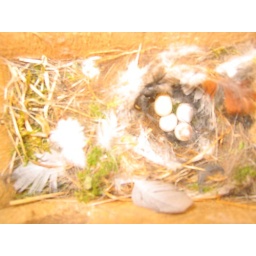
abandoned nest in the bird box